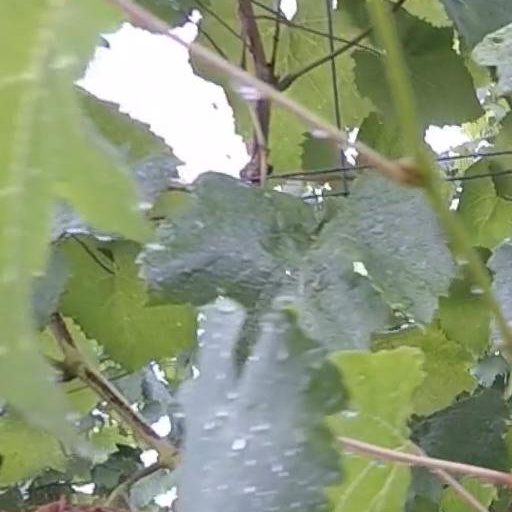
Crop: grape